Tel Aviv gay centre shooting

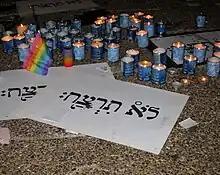
Yahrzeit candles and signs entitled "You shall not murder" at the rally at Rabin Square on 8 August 2009.

A week after the murder, on August 8, a solidarity rally was held in Rabin Square in Tel Aviv. Twenty thousand demonstrators or more gathered to show solidarity with Israel's gay community, including the victims shot at the center. President Shimon Peres addressed the crowd, saying the shots fired at the gay and lesbian community "hurt all of us – as people, as Jews, as Israelis." Also attending the rally were Minister of Education Gideon Sa'ar, Minister of Culture Limor Livnat, Minister of Welfare & Social Services Isaac Herzog, various Knesset members, and Israeli singers such as Rita, Dana International, Ninet Tayeb, Keren Peles, Ivri Lider and Margalit Tzan'ani. In Jerusalem, members of the LGBT community lit candles at Zion Square in a tribute to the victims at a vigil.